Lauterach Transmitter

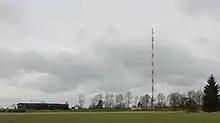
The Lauterach station, Lauterach, Austria.

Lauterach Transmitter is a broadcasting facility in Lauterach, Austria, located at . It is used for FM and TV broadcasting, and until 1995 also for medium-wave broadcasting.It was inaugurated in 1934 and uses as antenna mast a 116 metre tall guyed mast, which is insulated against ground.